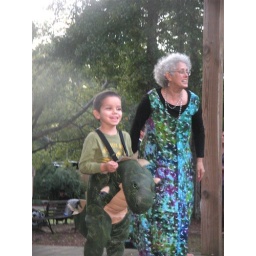
Dragon boy and woman in blue